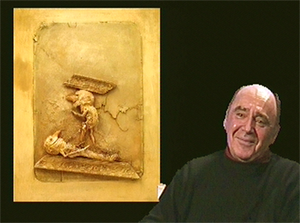
Portrait de Louis Pons
Jean-Pierre Le Boul'ch est un artiste peintre et graveur français, né le 10 mars 1940 à Toulon. Il vécut rue Hélène dans le 17e arrondissement de Paris et est mort le 10 janvier 2001.
Louis Pons est un artiste plasticien français né le 30 avril 1927 à Marseille.